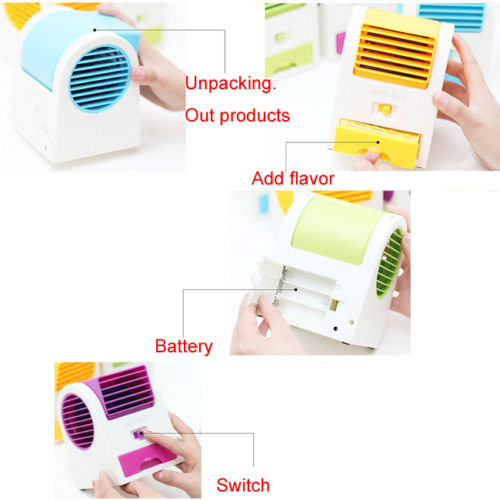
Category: fan